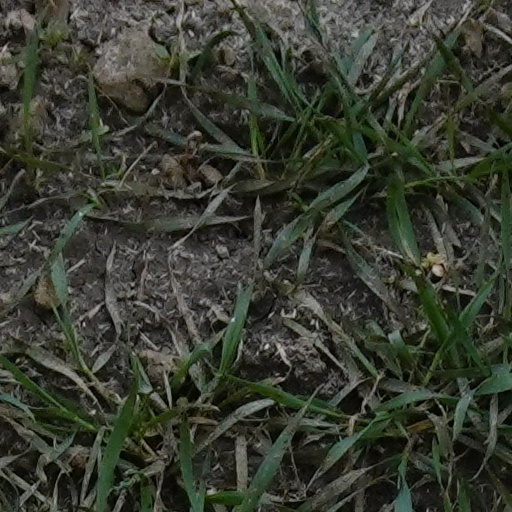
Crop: wheat